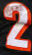
Number: 2